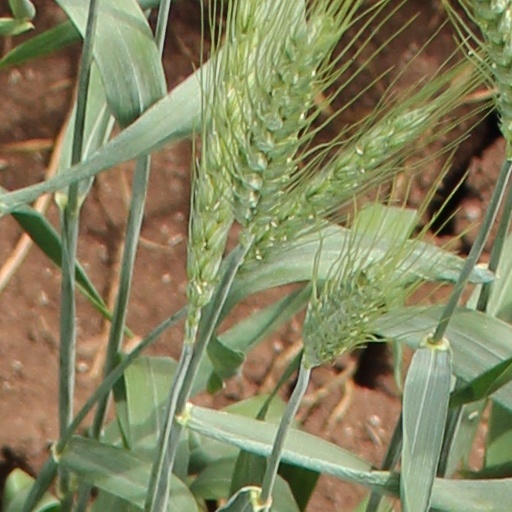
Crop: wheat